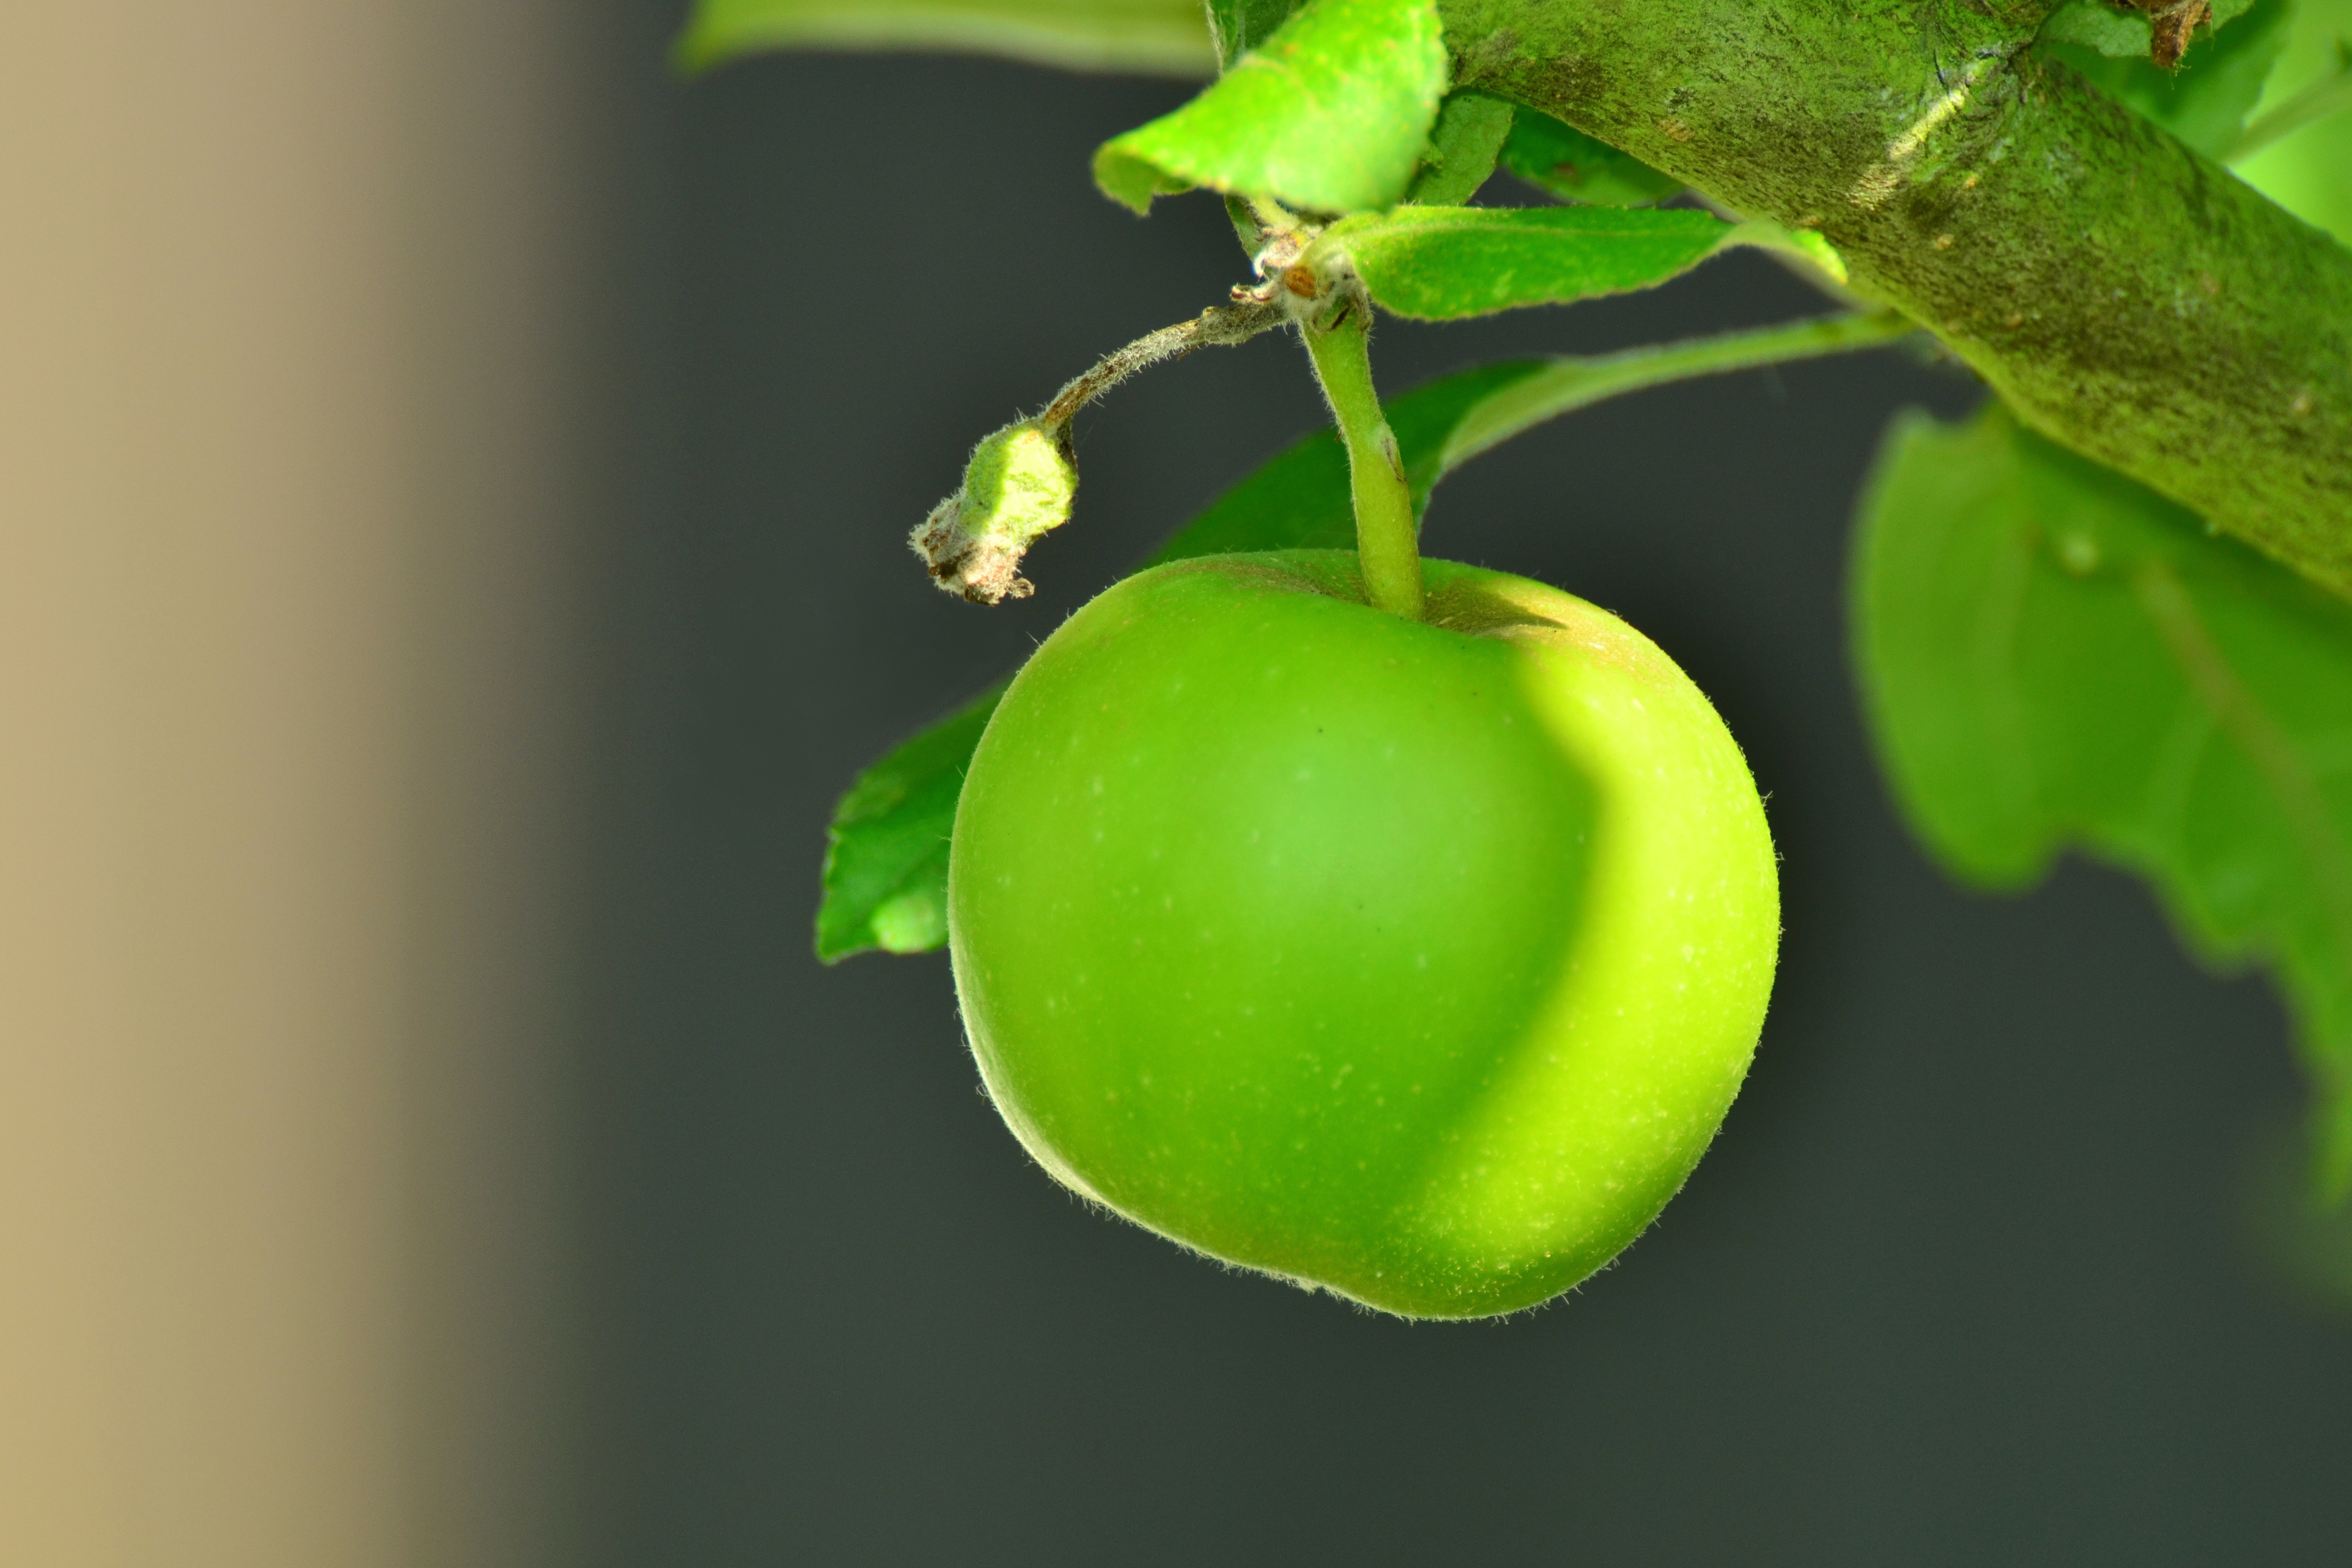
green, plant, fruit, tree, flower, leaf, food, flowering plant, greengage, European plum, produce, fruit tree, Indian jujube, perennial plant